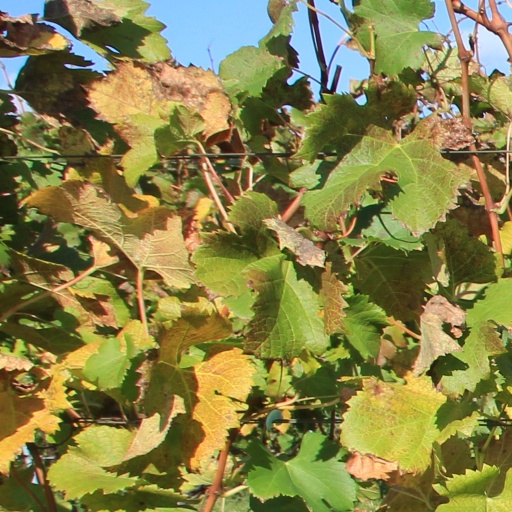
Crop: grape